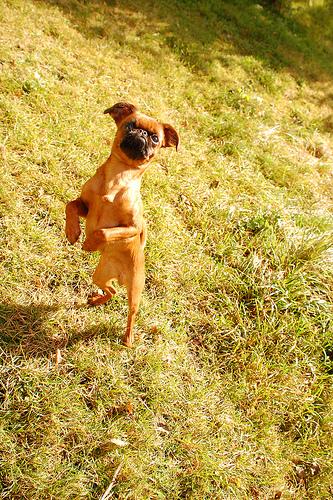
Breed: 209-n000042-Brabancon_griffo